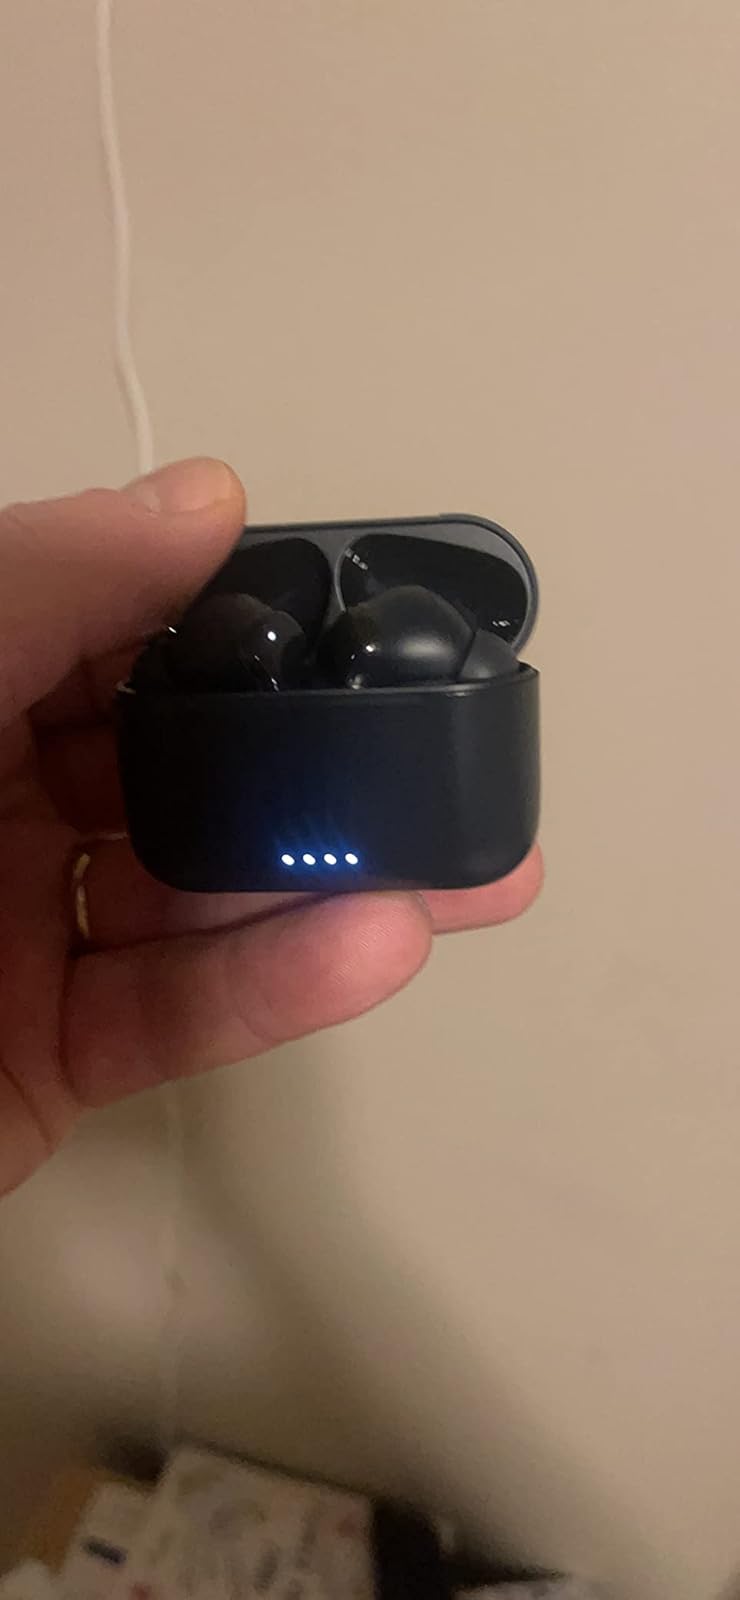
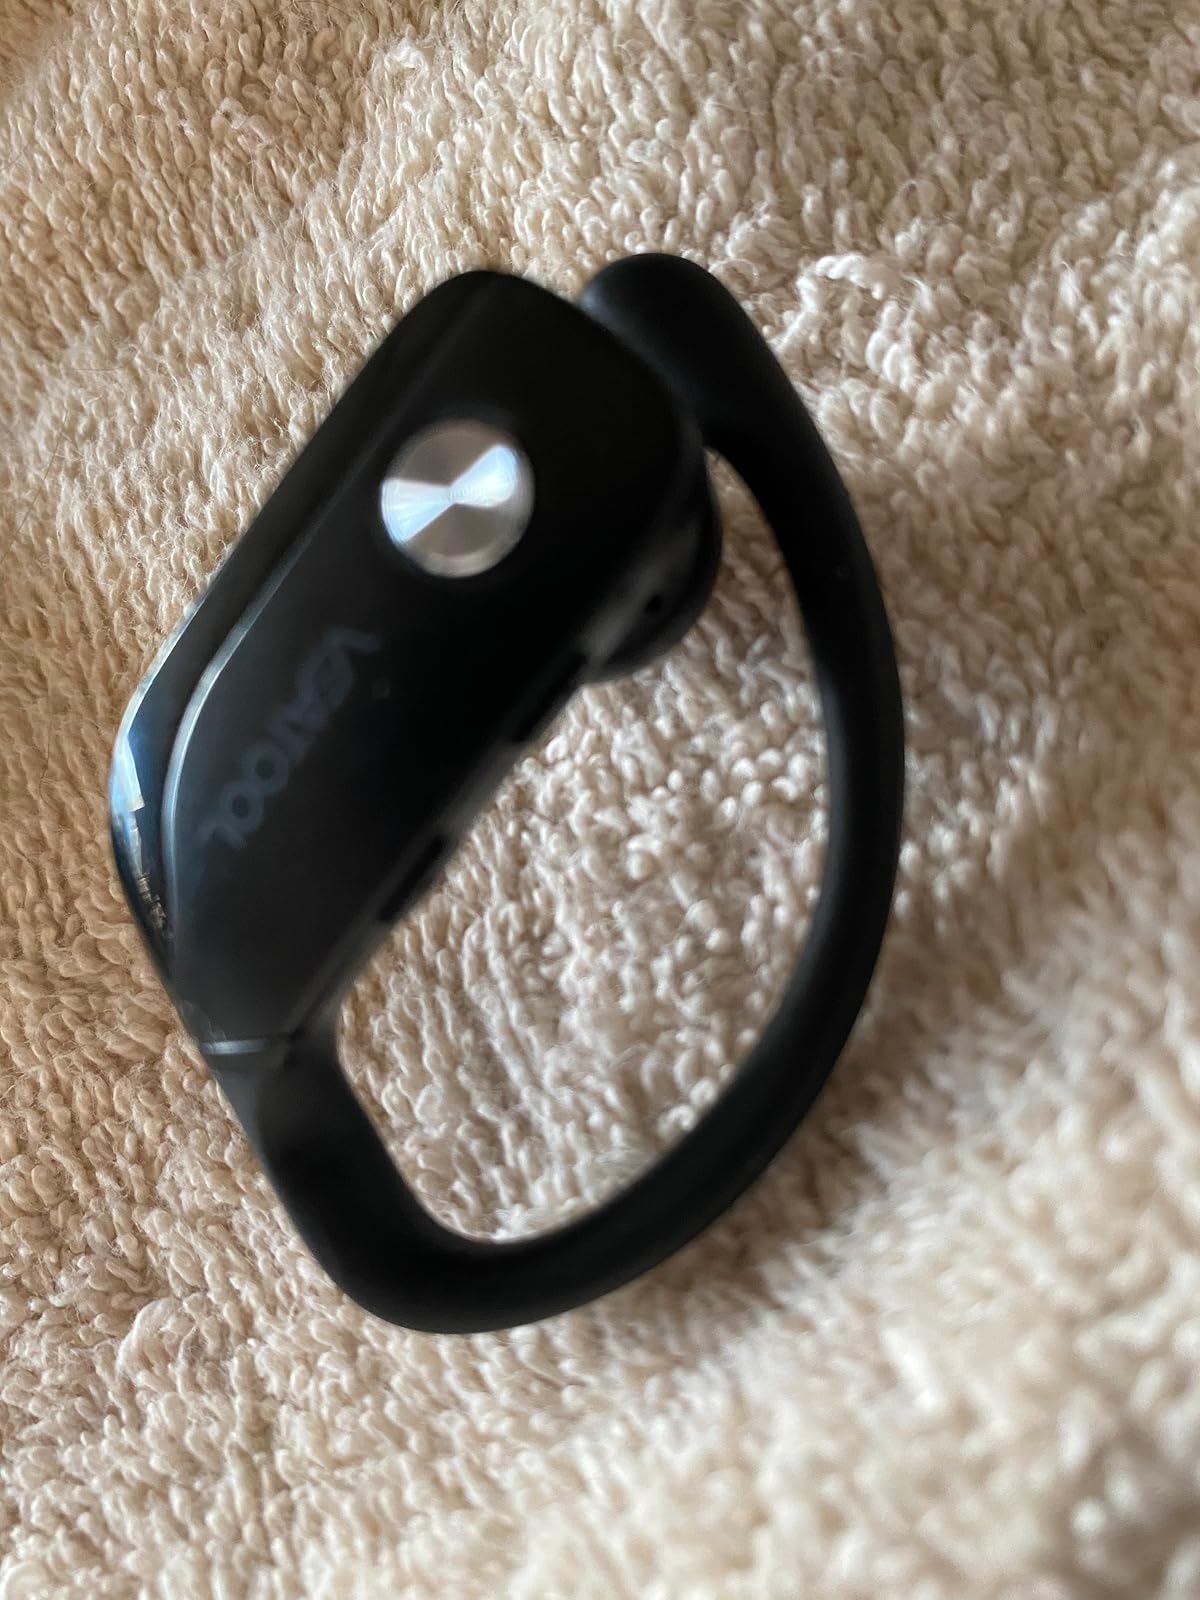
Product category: earbuds
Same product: no